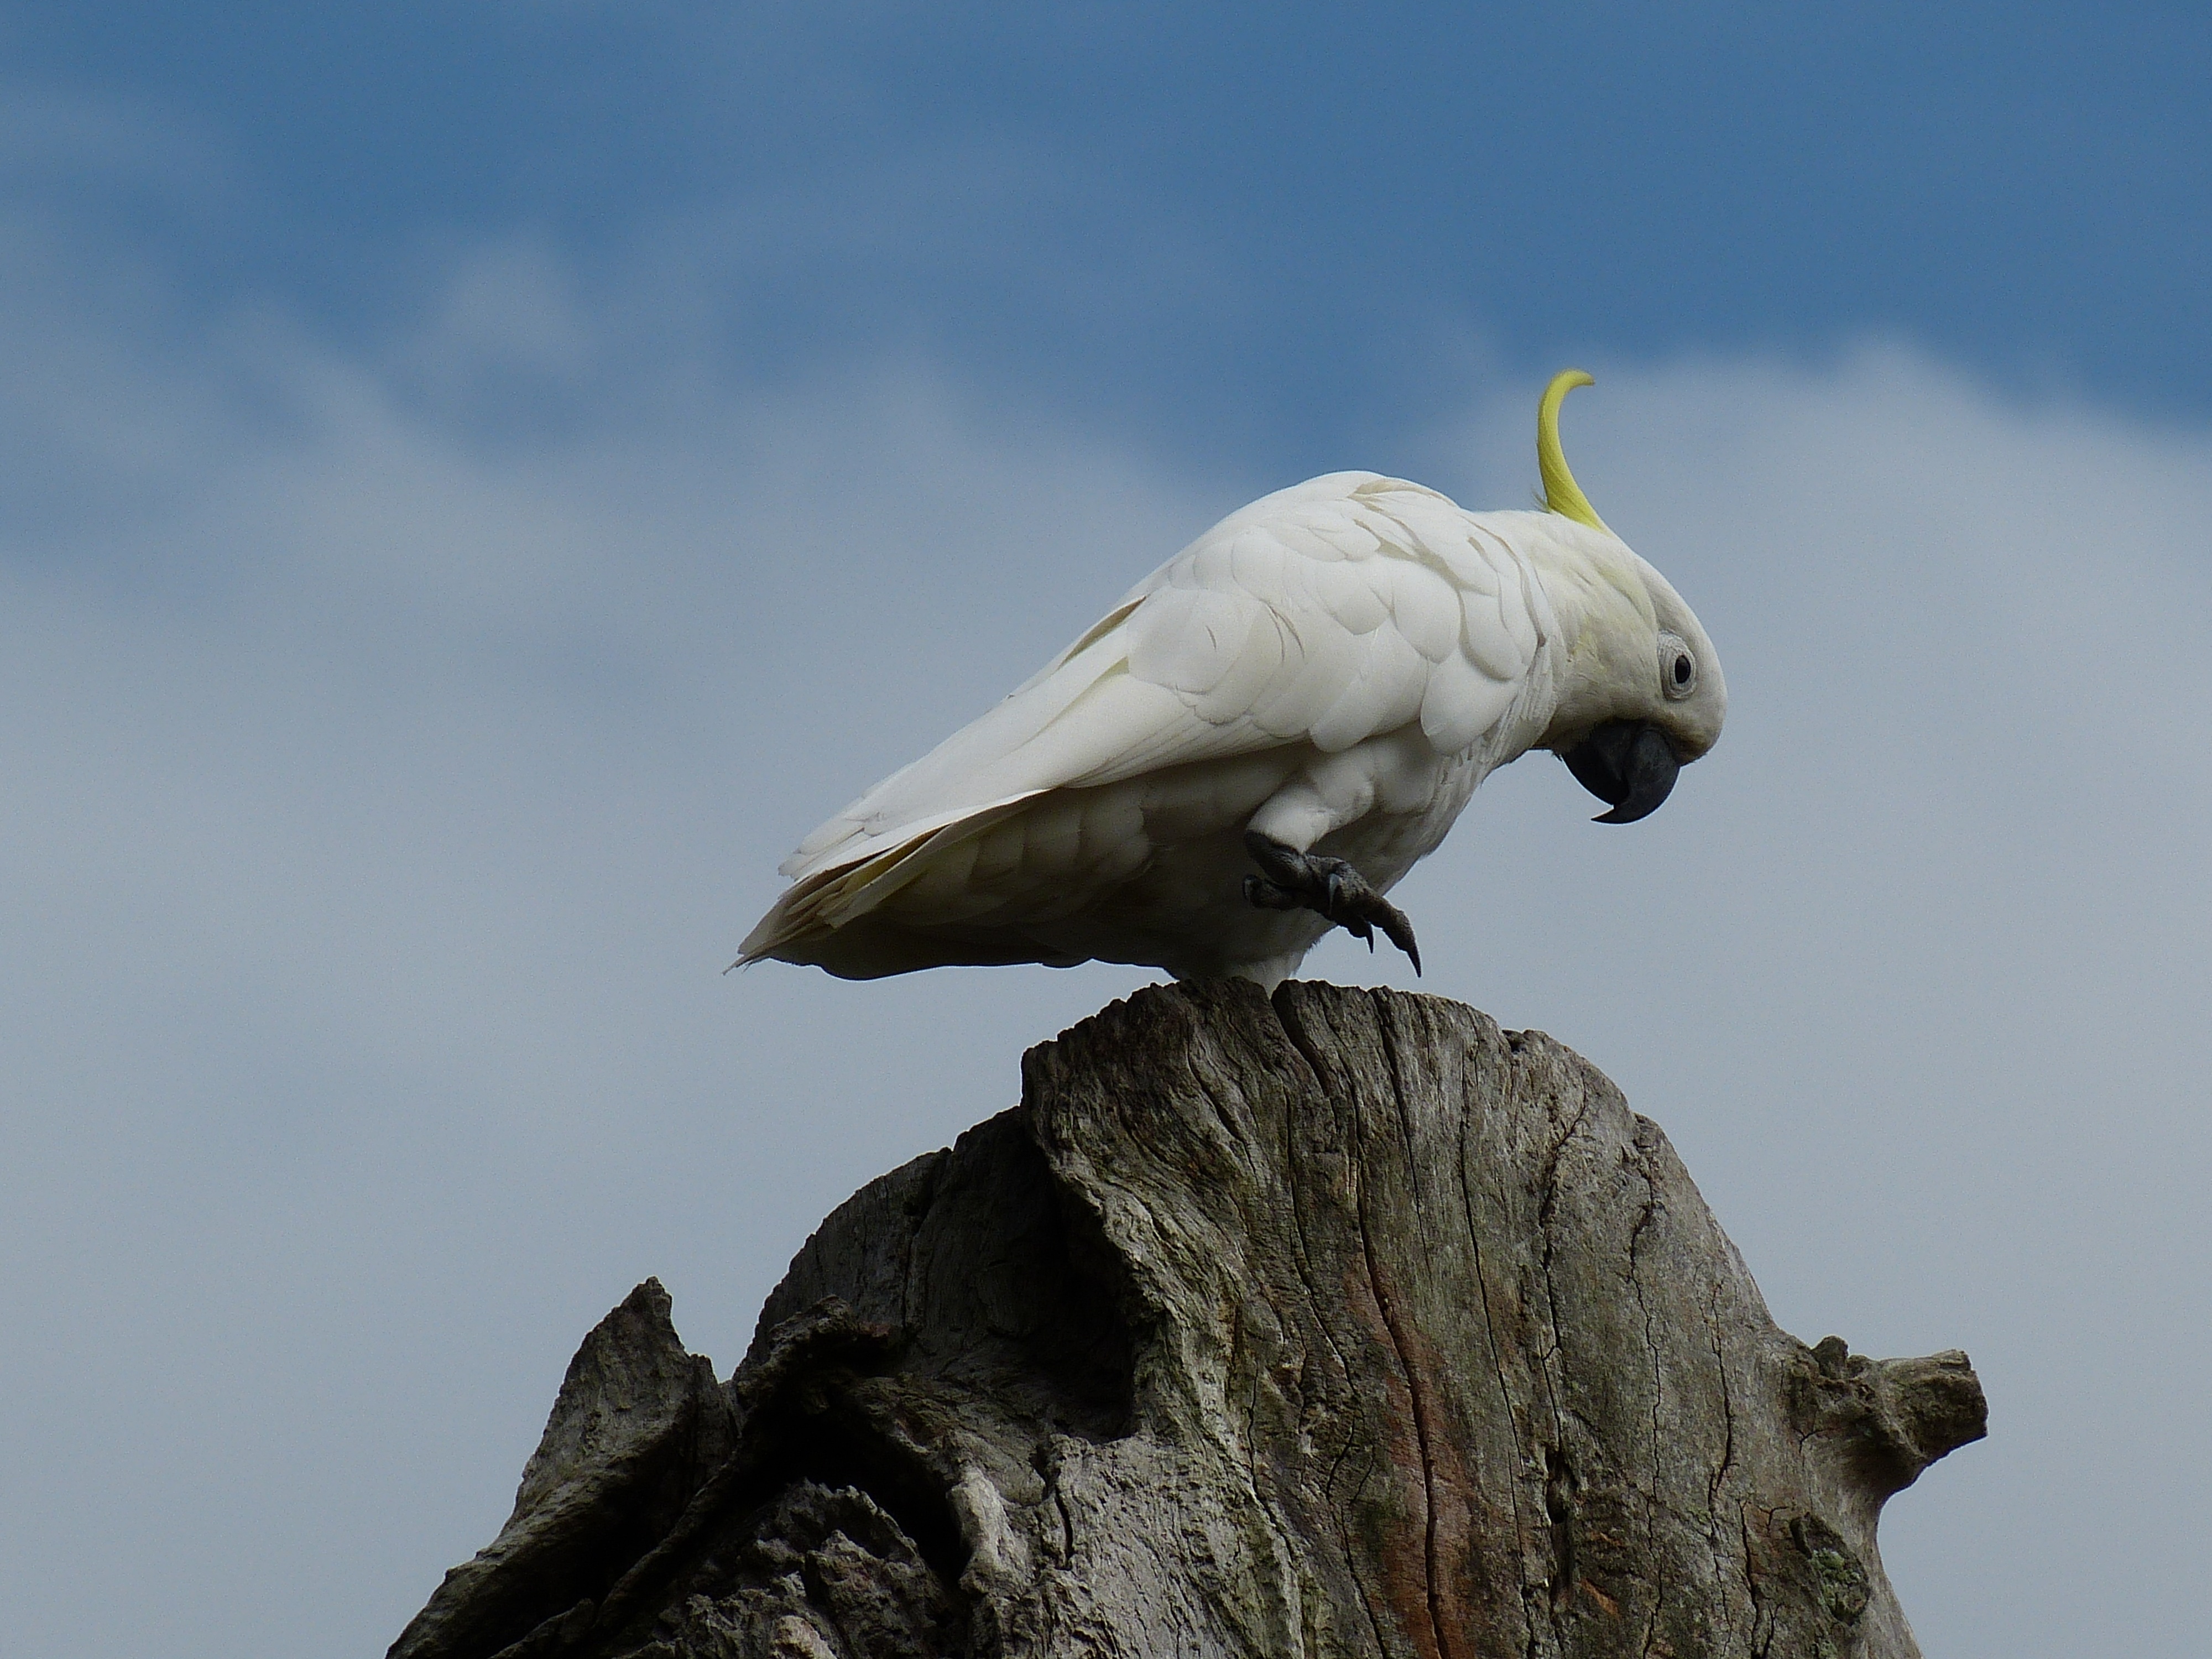
bird, wing, animal, wildlife, log, spring, beak, sydney, park, fauna, plumage, australia, head, vertebrate, parrot, botanical garden, cockatoo, sulphur crested cockatoo